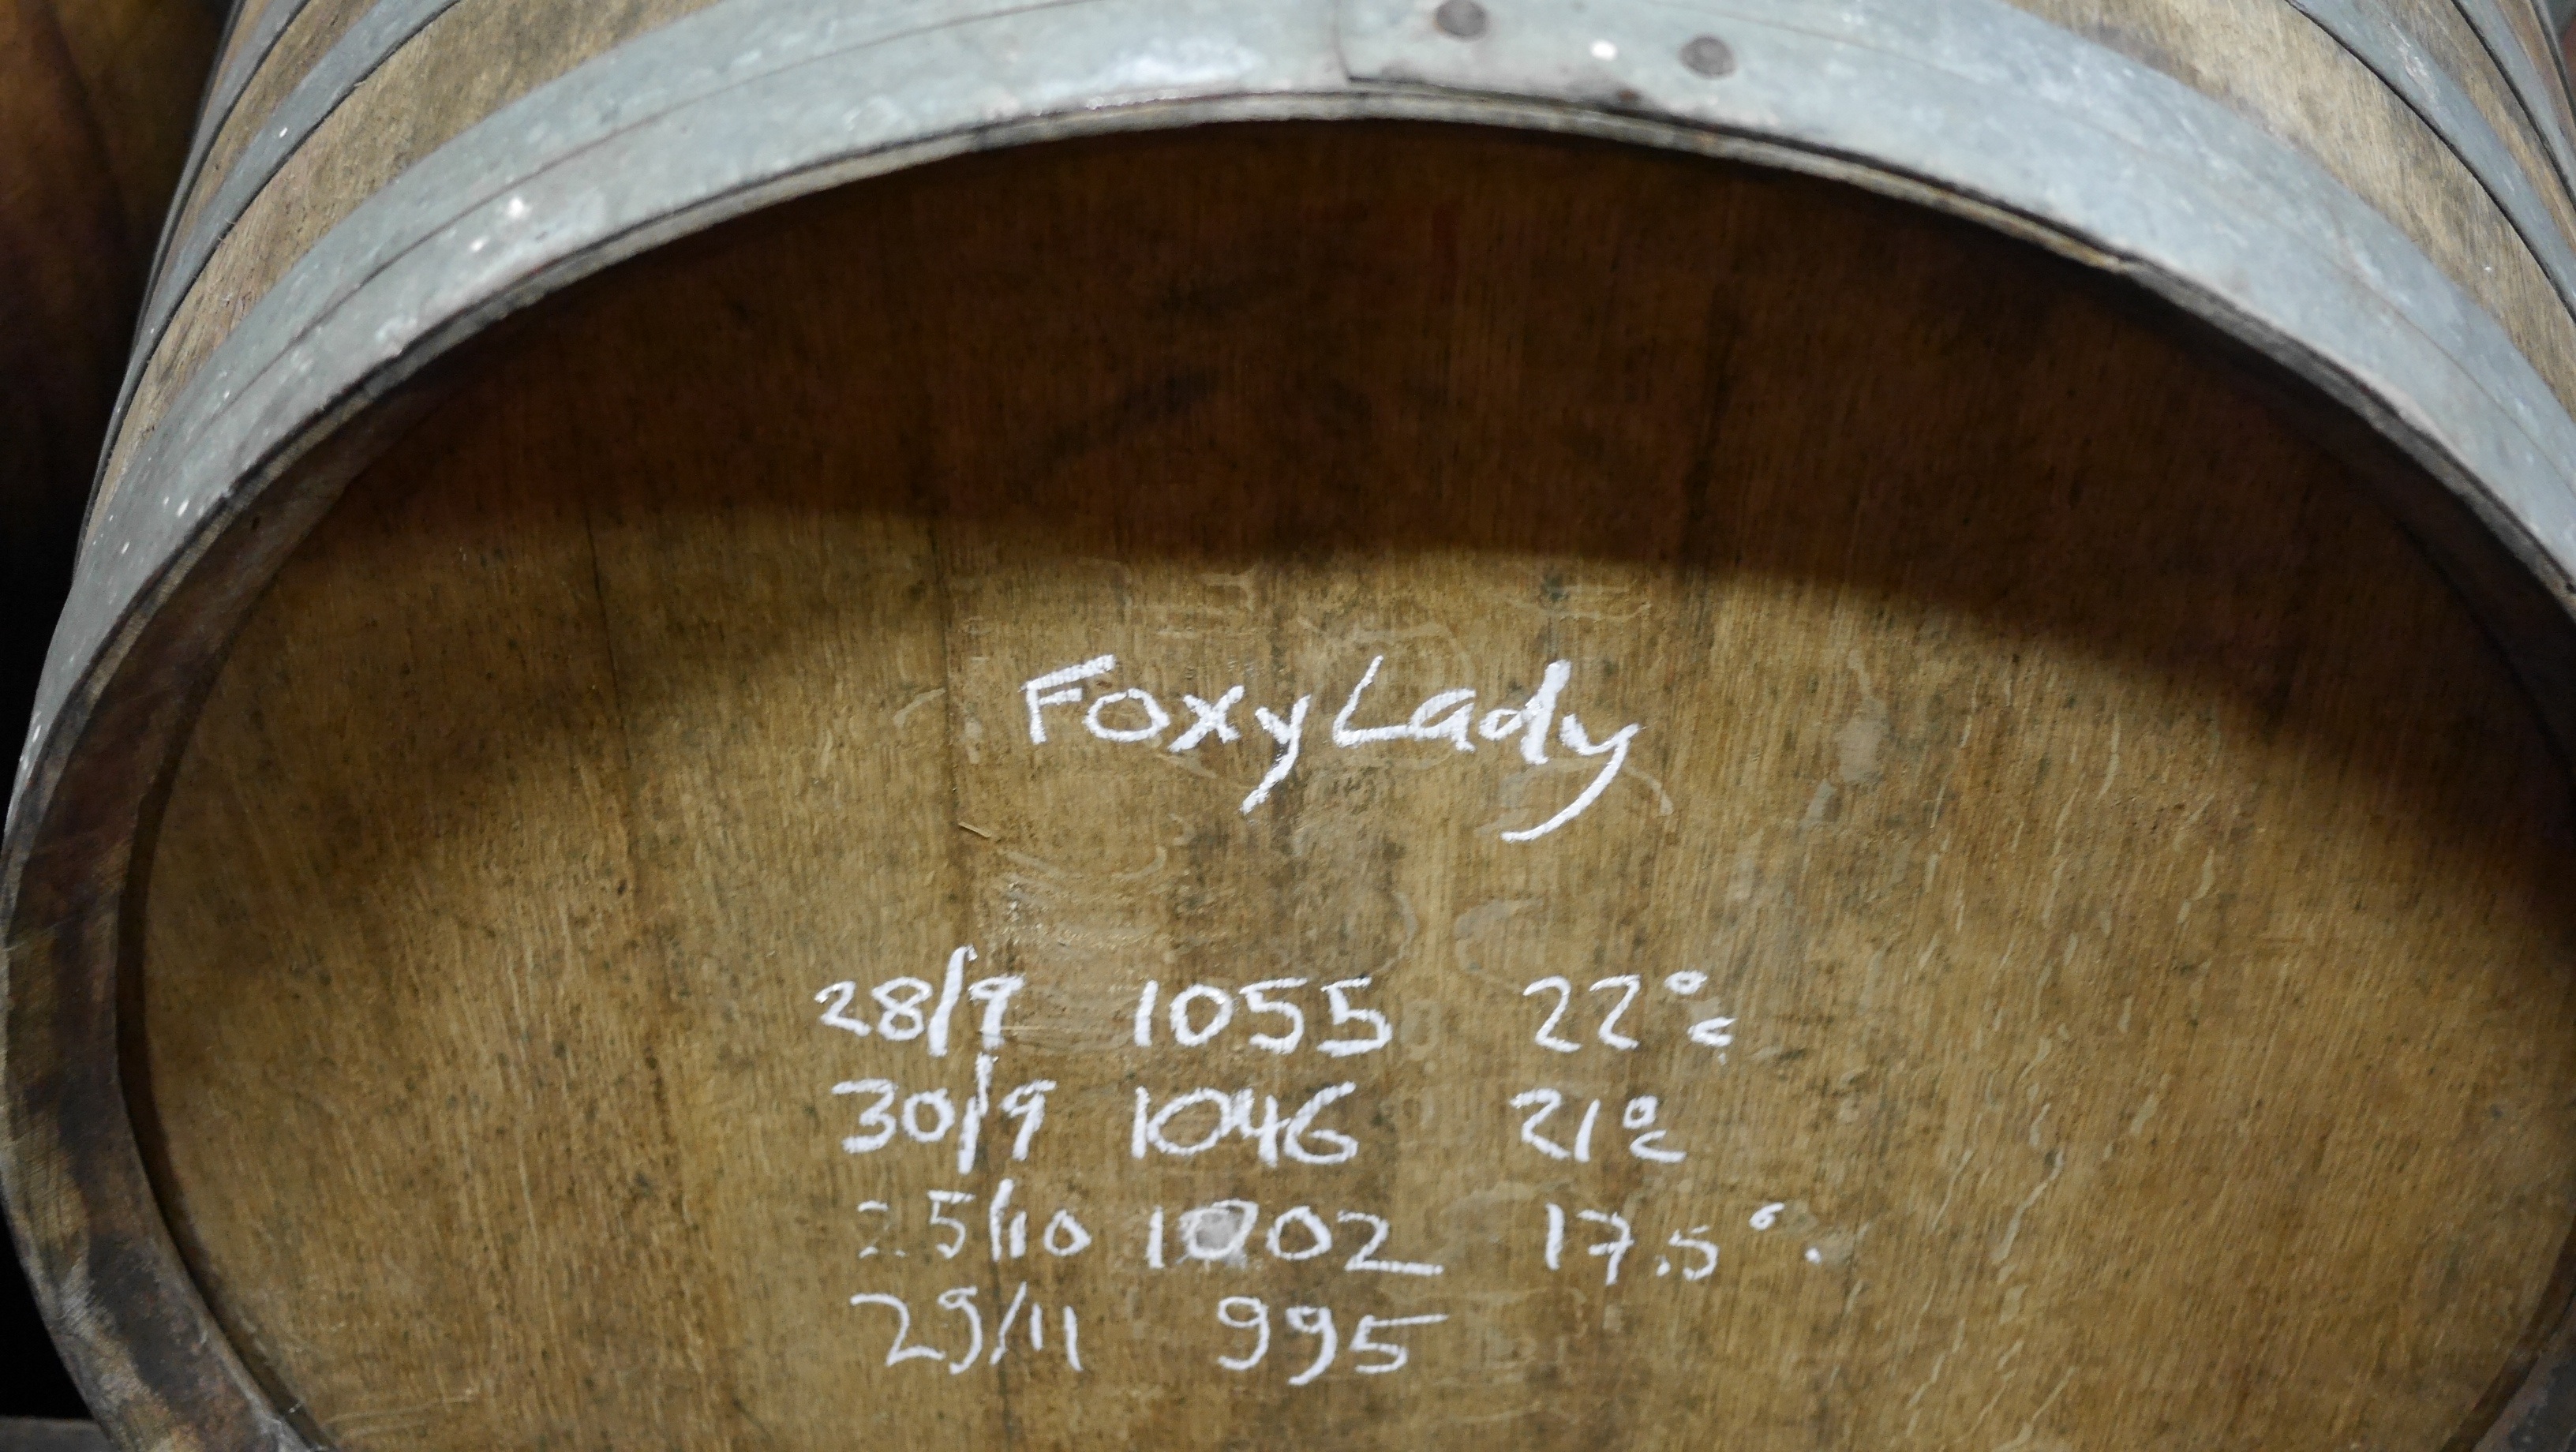
wood, wine, vintage, bell, drum, barrel, alcohol, musical instrument, alcoholic, wooden, winery, cellar, winemaking, wine cellar, wine barrel, cask, man made object, ancient history, hand drum, jimmy hendrix